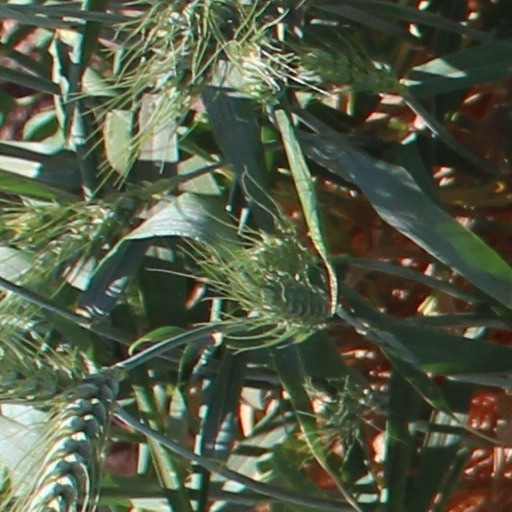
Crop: wheat